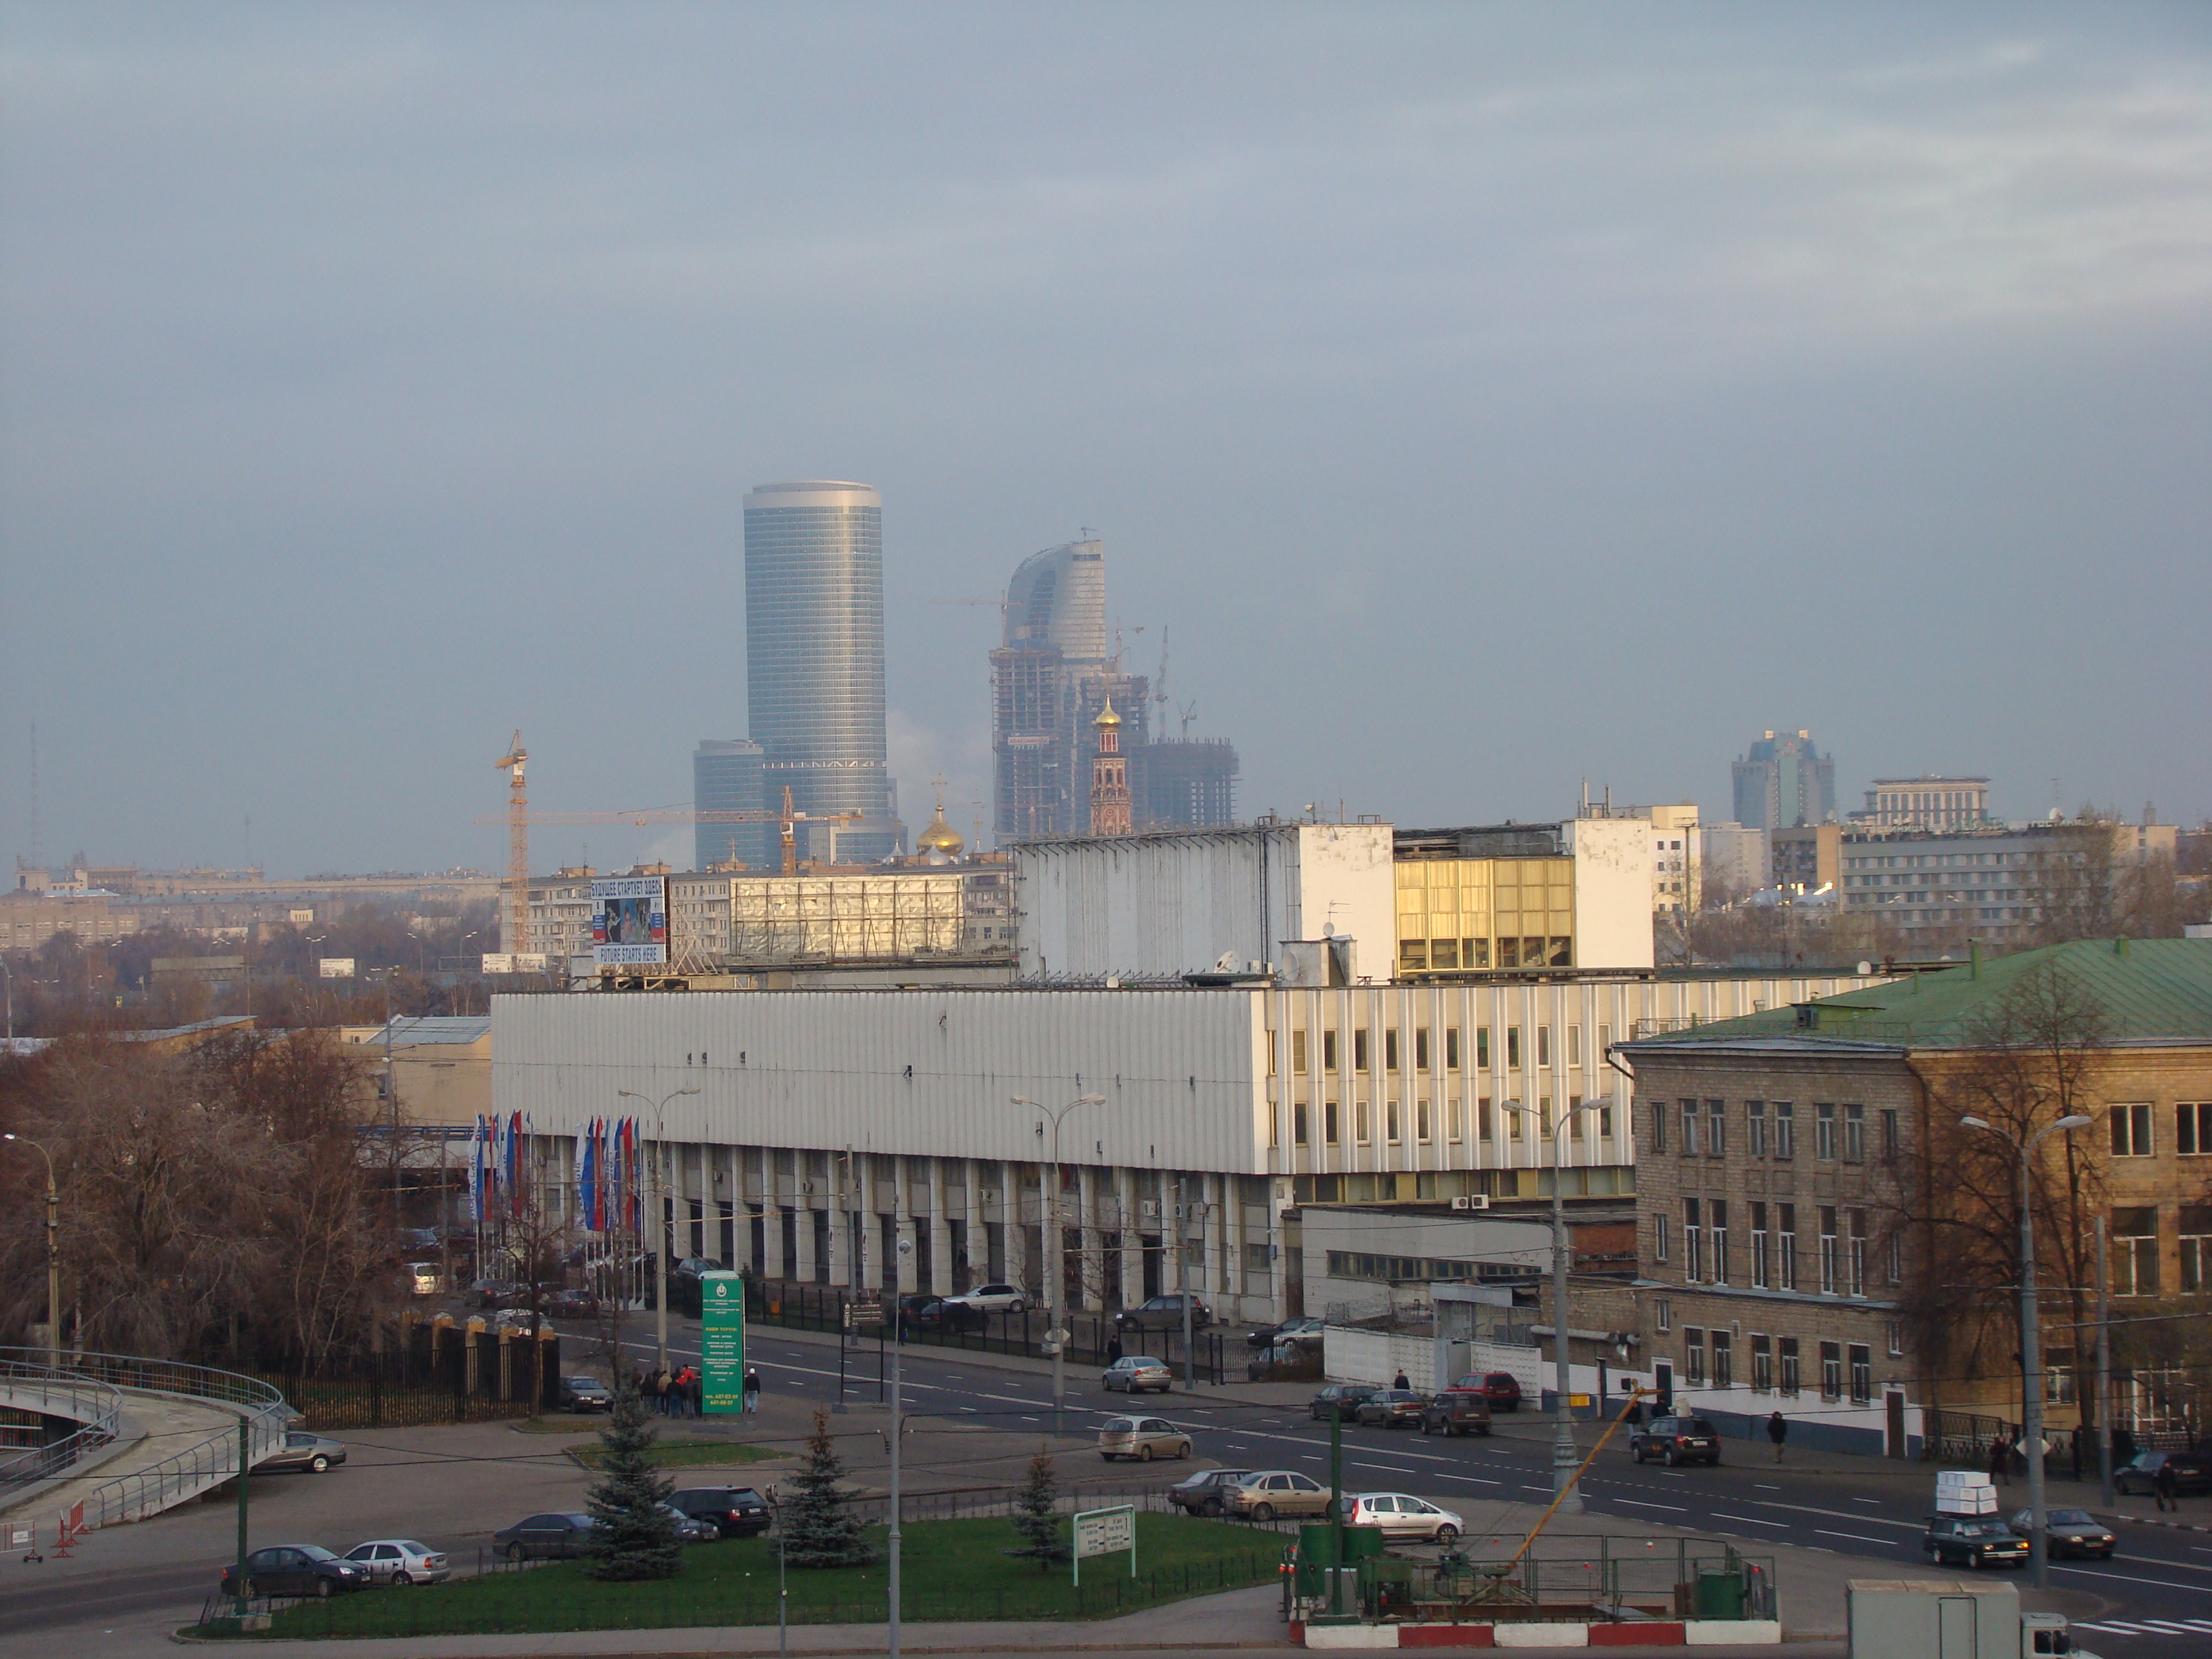
structure, skyline, morning, city, skyscraper, cityscape, downtown, transport, landmark, stadium, tower block, infrastructure, sony, moscow, russia, cityscapes, dsch9, urban area, human settlement, sport venue